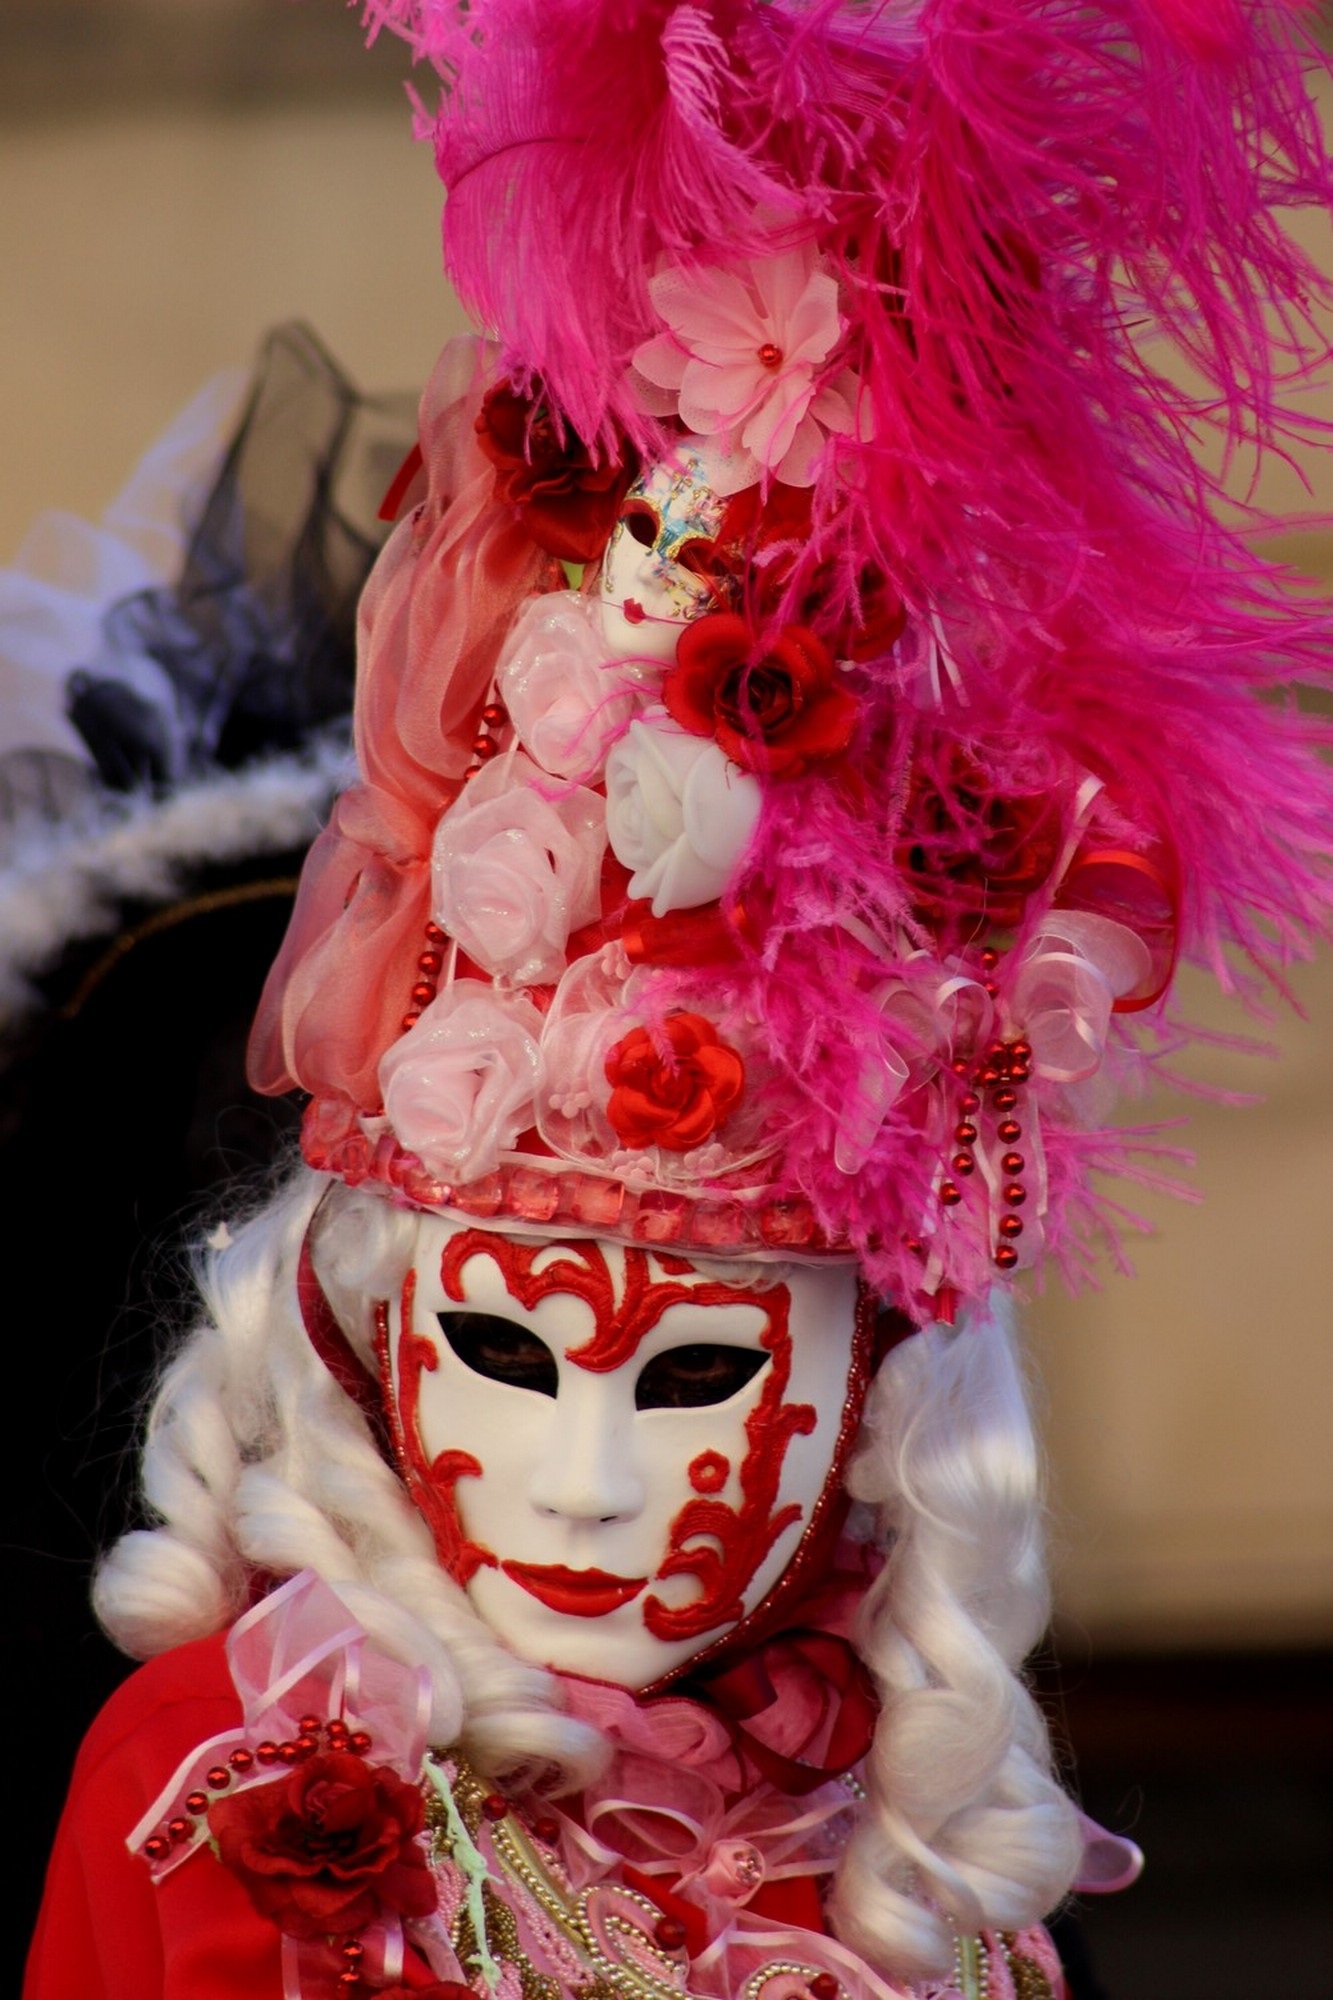
flower, red, carnival, venice, clothing, pink, toy, mask, disguise, event, costume, masque